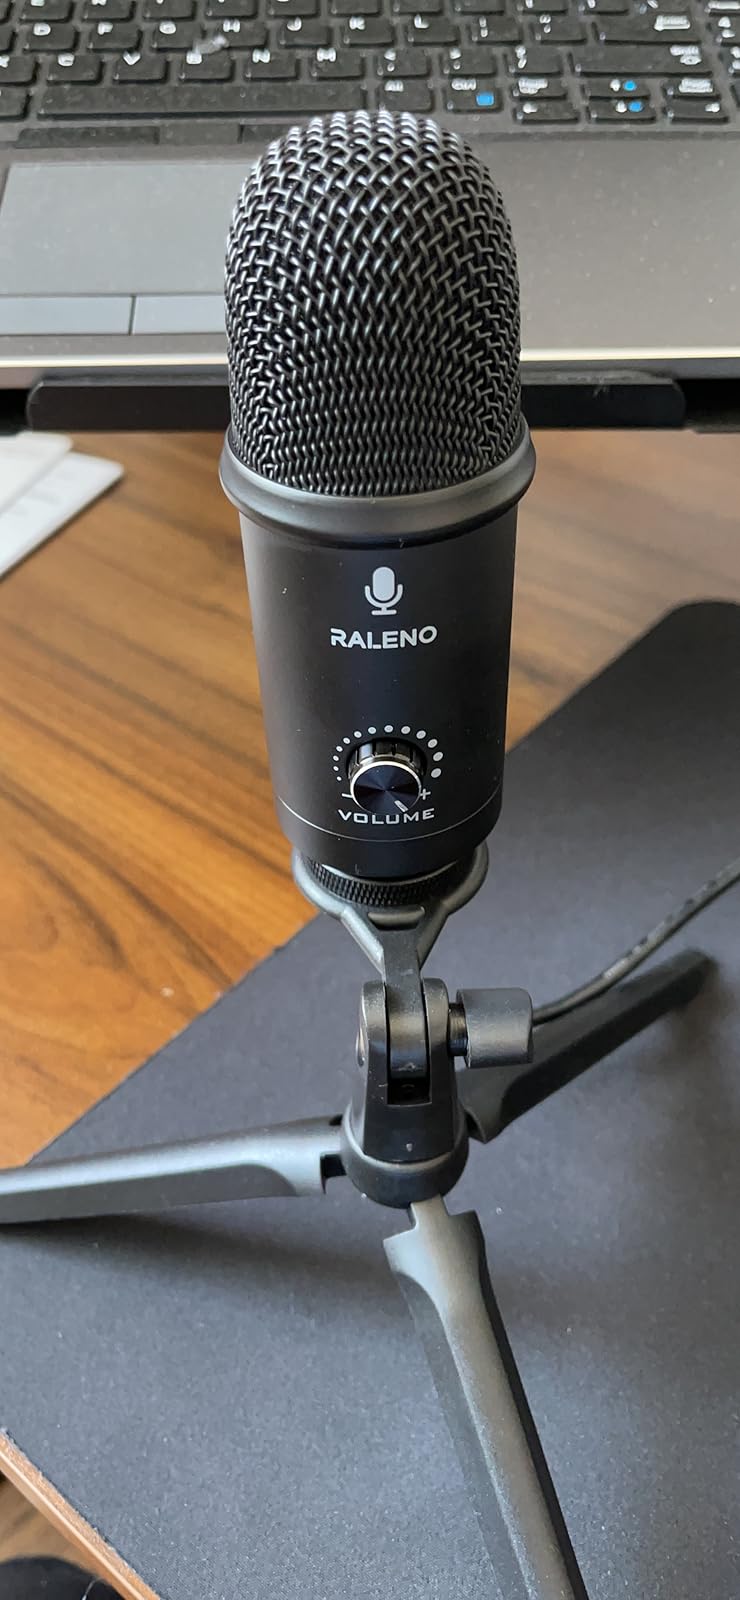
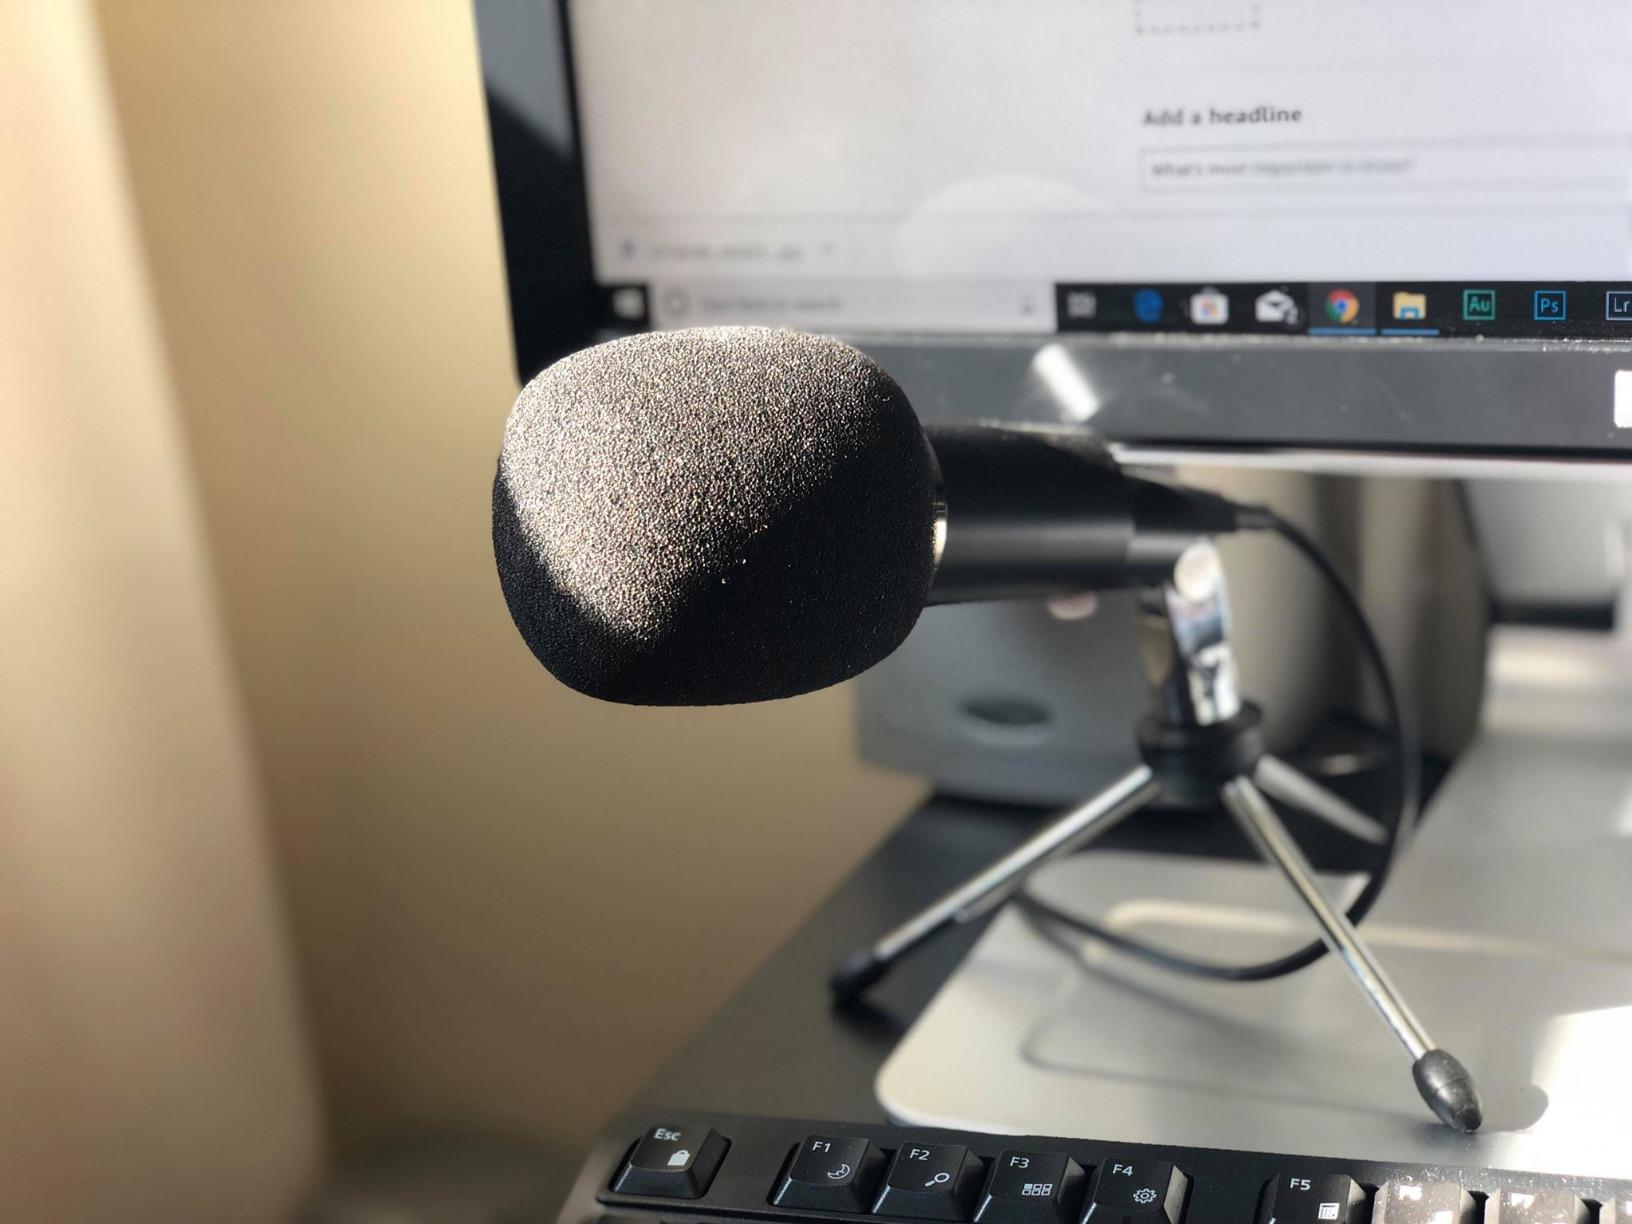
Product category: microphone
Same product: no